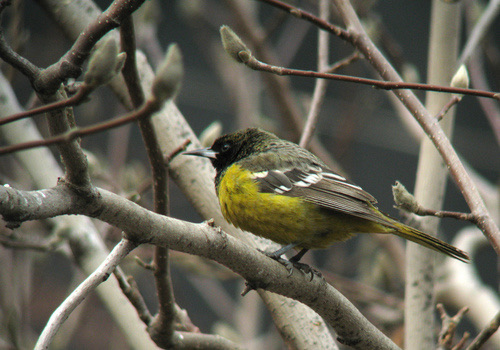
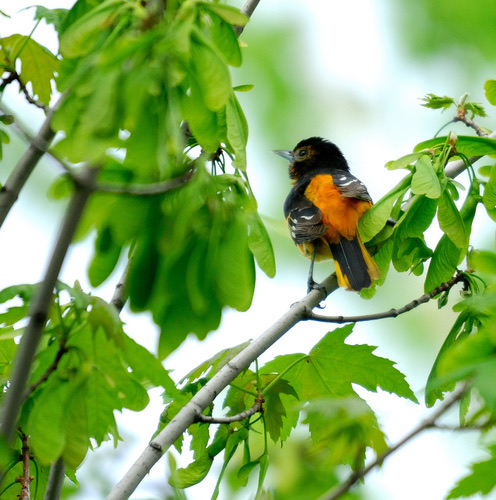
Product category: misc
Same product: yes